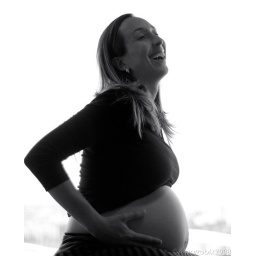
Pregnant woman in black and white